Elinor Ostrom

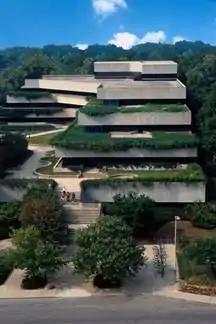
School of Public and Environmental Affairs at Indiana University Bloomington, where Ostrom taught.

In 1973, Ostrom and her husband founded the Workshop in Political Theory and Policy Analysis at Indiana University. Examining the use of collective action, trust, and cooperation in the management of common pool resources (CPR), her institutional approach to public policy, known as the Institutional analysis and development framework (IAD), has been considered sufficiently distinct to be thought of as a separate school of public choice theory. She authored many books in the fields of organizational theory, political science, and public administration. Elinor Ostrom was a dedicated scholar until the very end of her life. Indeed, on the day before she died, she sent e-mail messages to at least two different sets of coauthors about papers that she was writing with them. She was the chief scientific advisor for the International Council for Science (ICSU) Planet Under Pressure meeting in London in March, and Johan Rockström of the Stockholm Resilience Centre wrote that"Lin, up until the very end, was heavily involved in our preparations for the Nobel laureate dialogues on global sustainability we will be hosting in Rio 17th and 18th of June during the UN Rio+20 Earth Summit. In the end, she decided she could not come in person, but was contributing sharp, enthusiastically charged, inputs, in the way only she could."